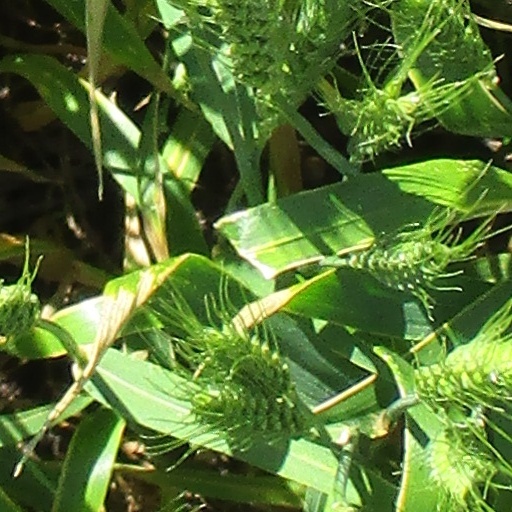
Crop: wheat